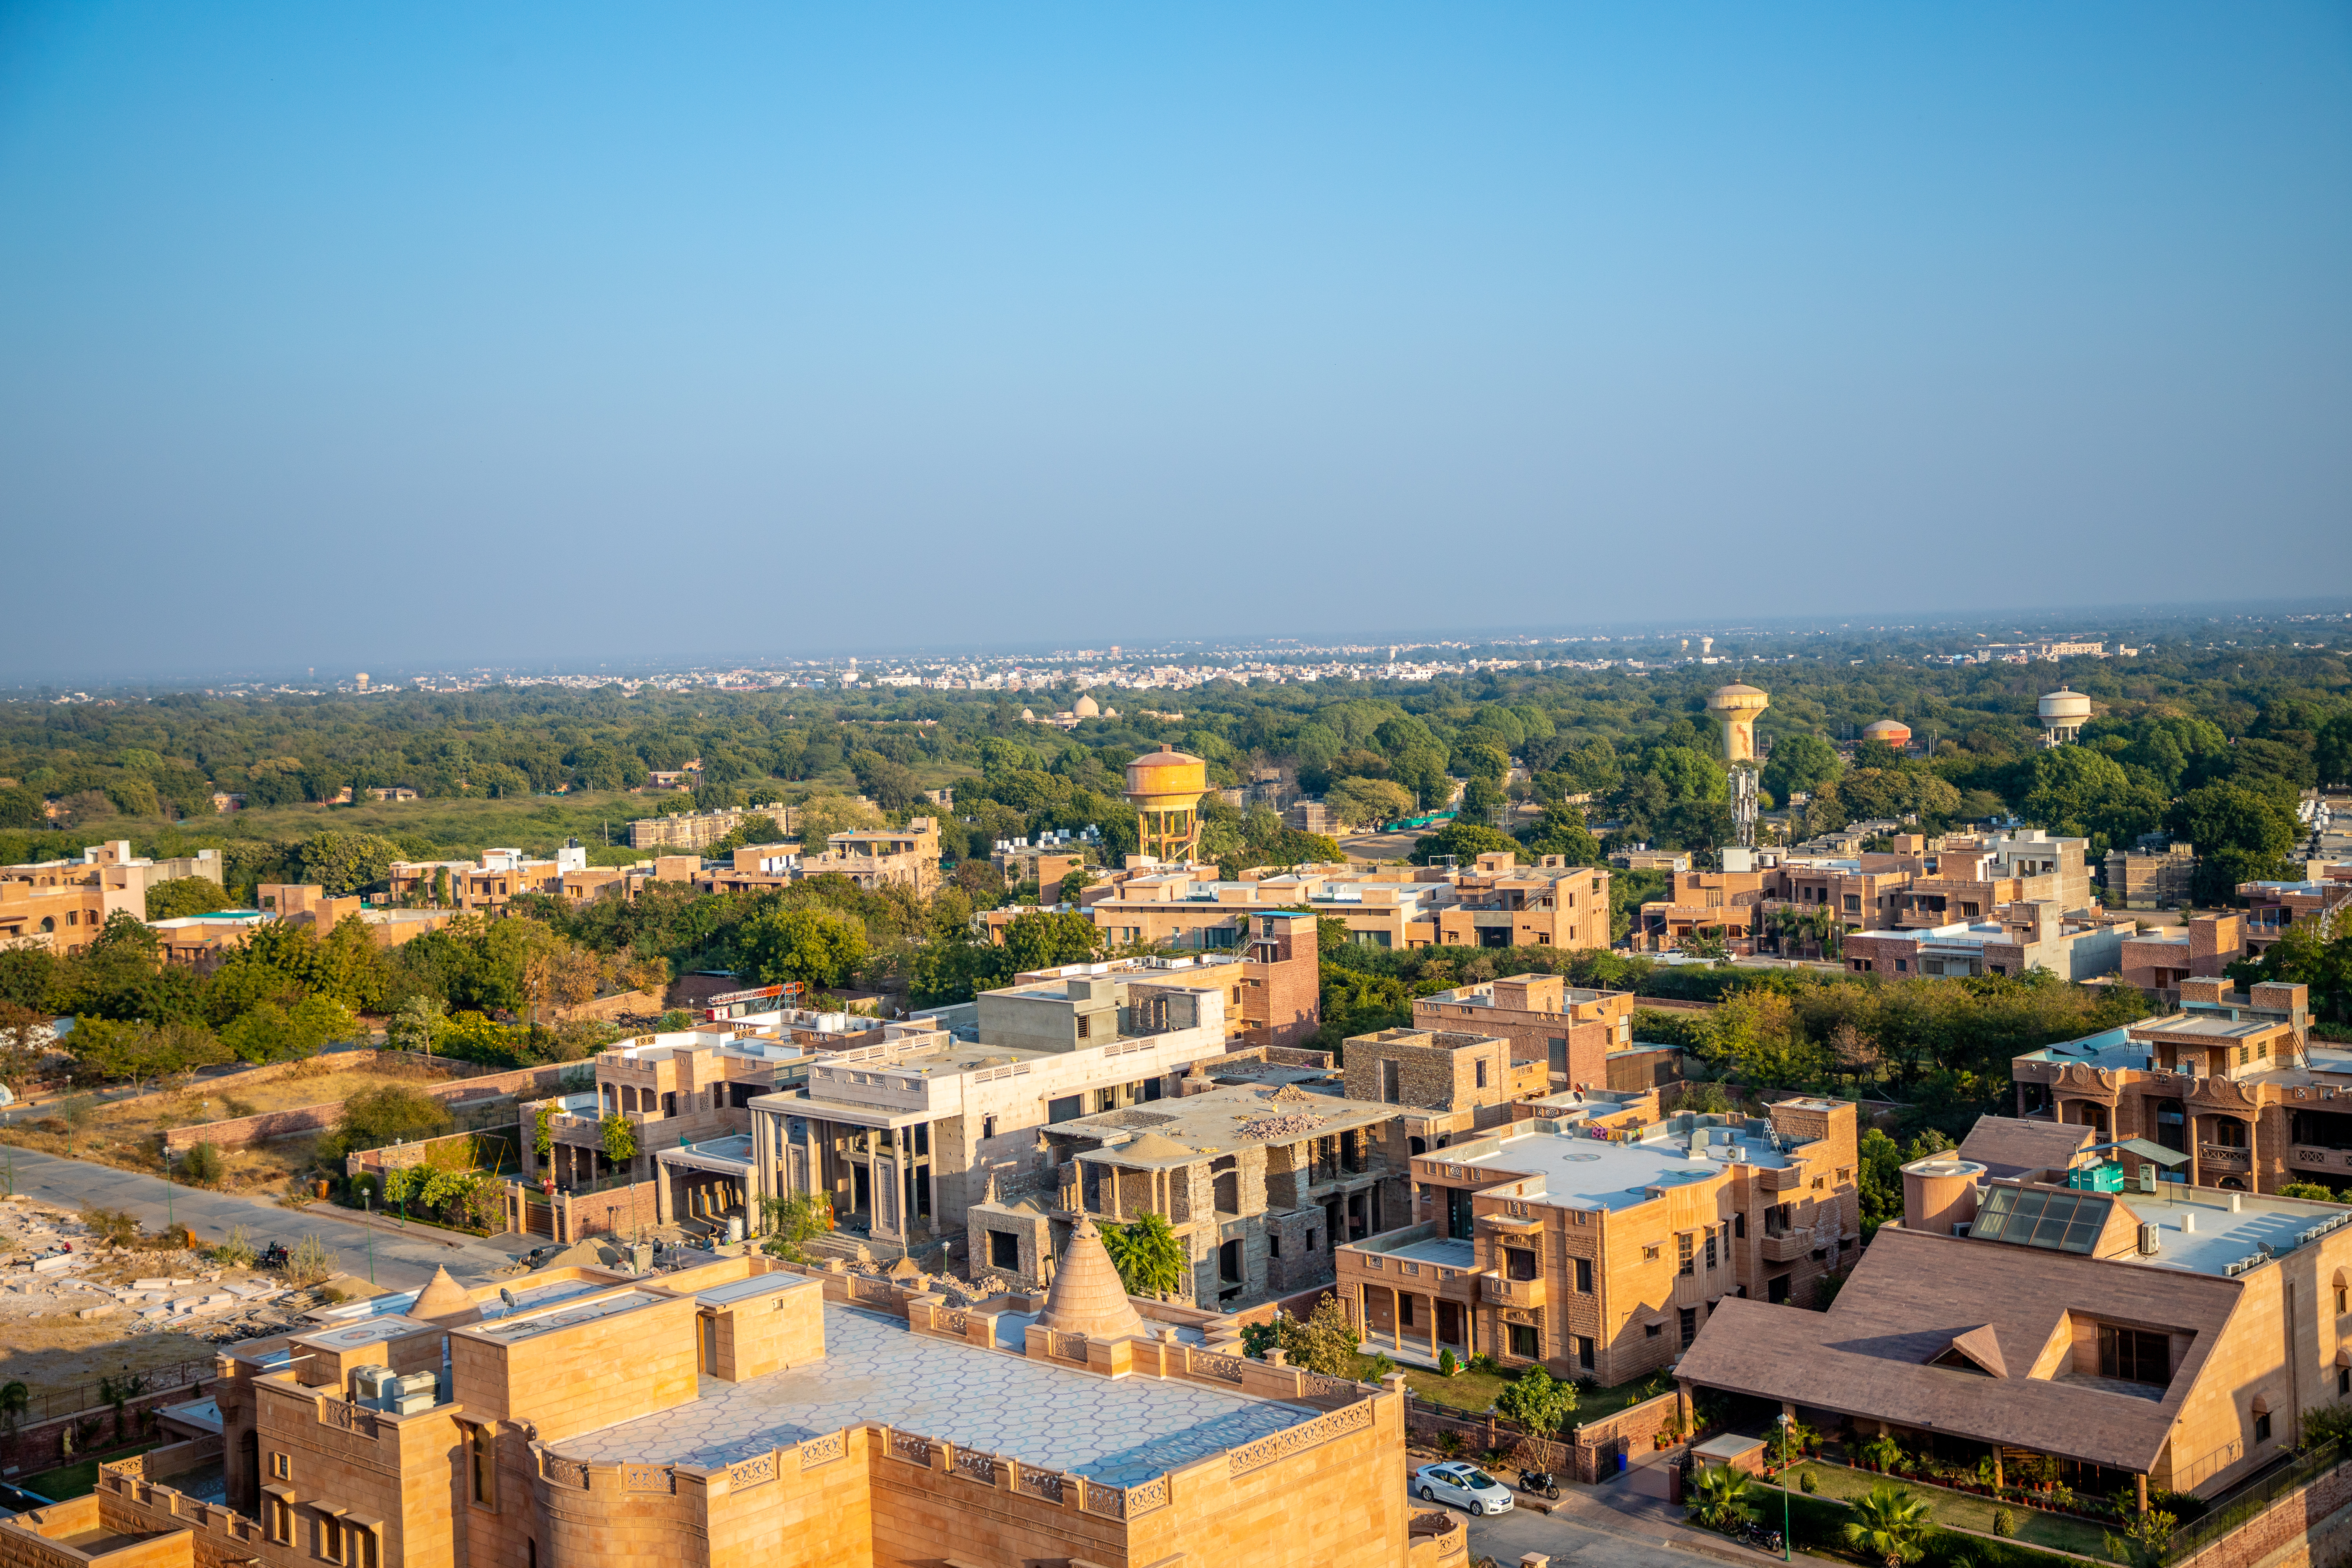
Rajsthan, city, india, urban area, metropolitan area, residential area, town, human settlement, neighbourhood, daytime, suburb, sky, cityscape, building, roof, aerial photography, architecture, horizon, metropolis, hill, tree, skyline, real estate, bird's eye view, village, landscape, tourism, photography, house, urban design, downtown, home, vacation, apartment, mixed use